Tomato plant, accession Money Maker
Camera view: bottom (45 deg); turntable rotation: 150 degrees
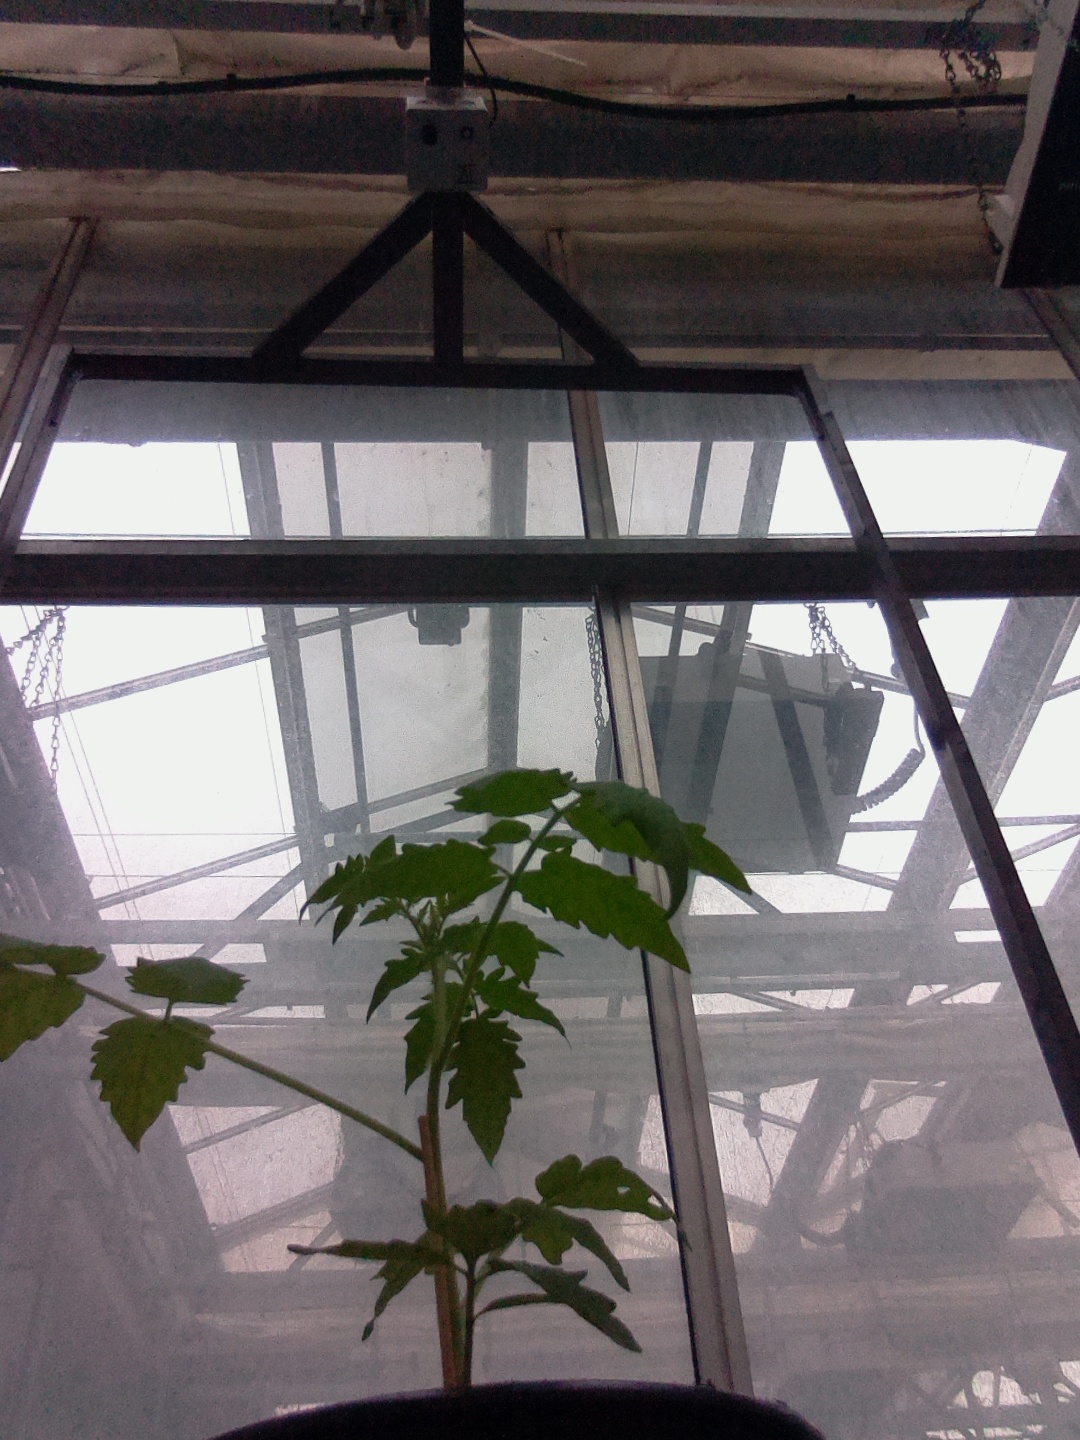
BBCH growth stage 13: 6 of true leaves visible